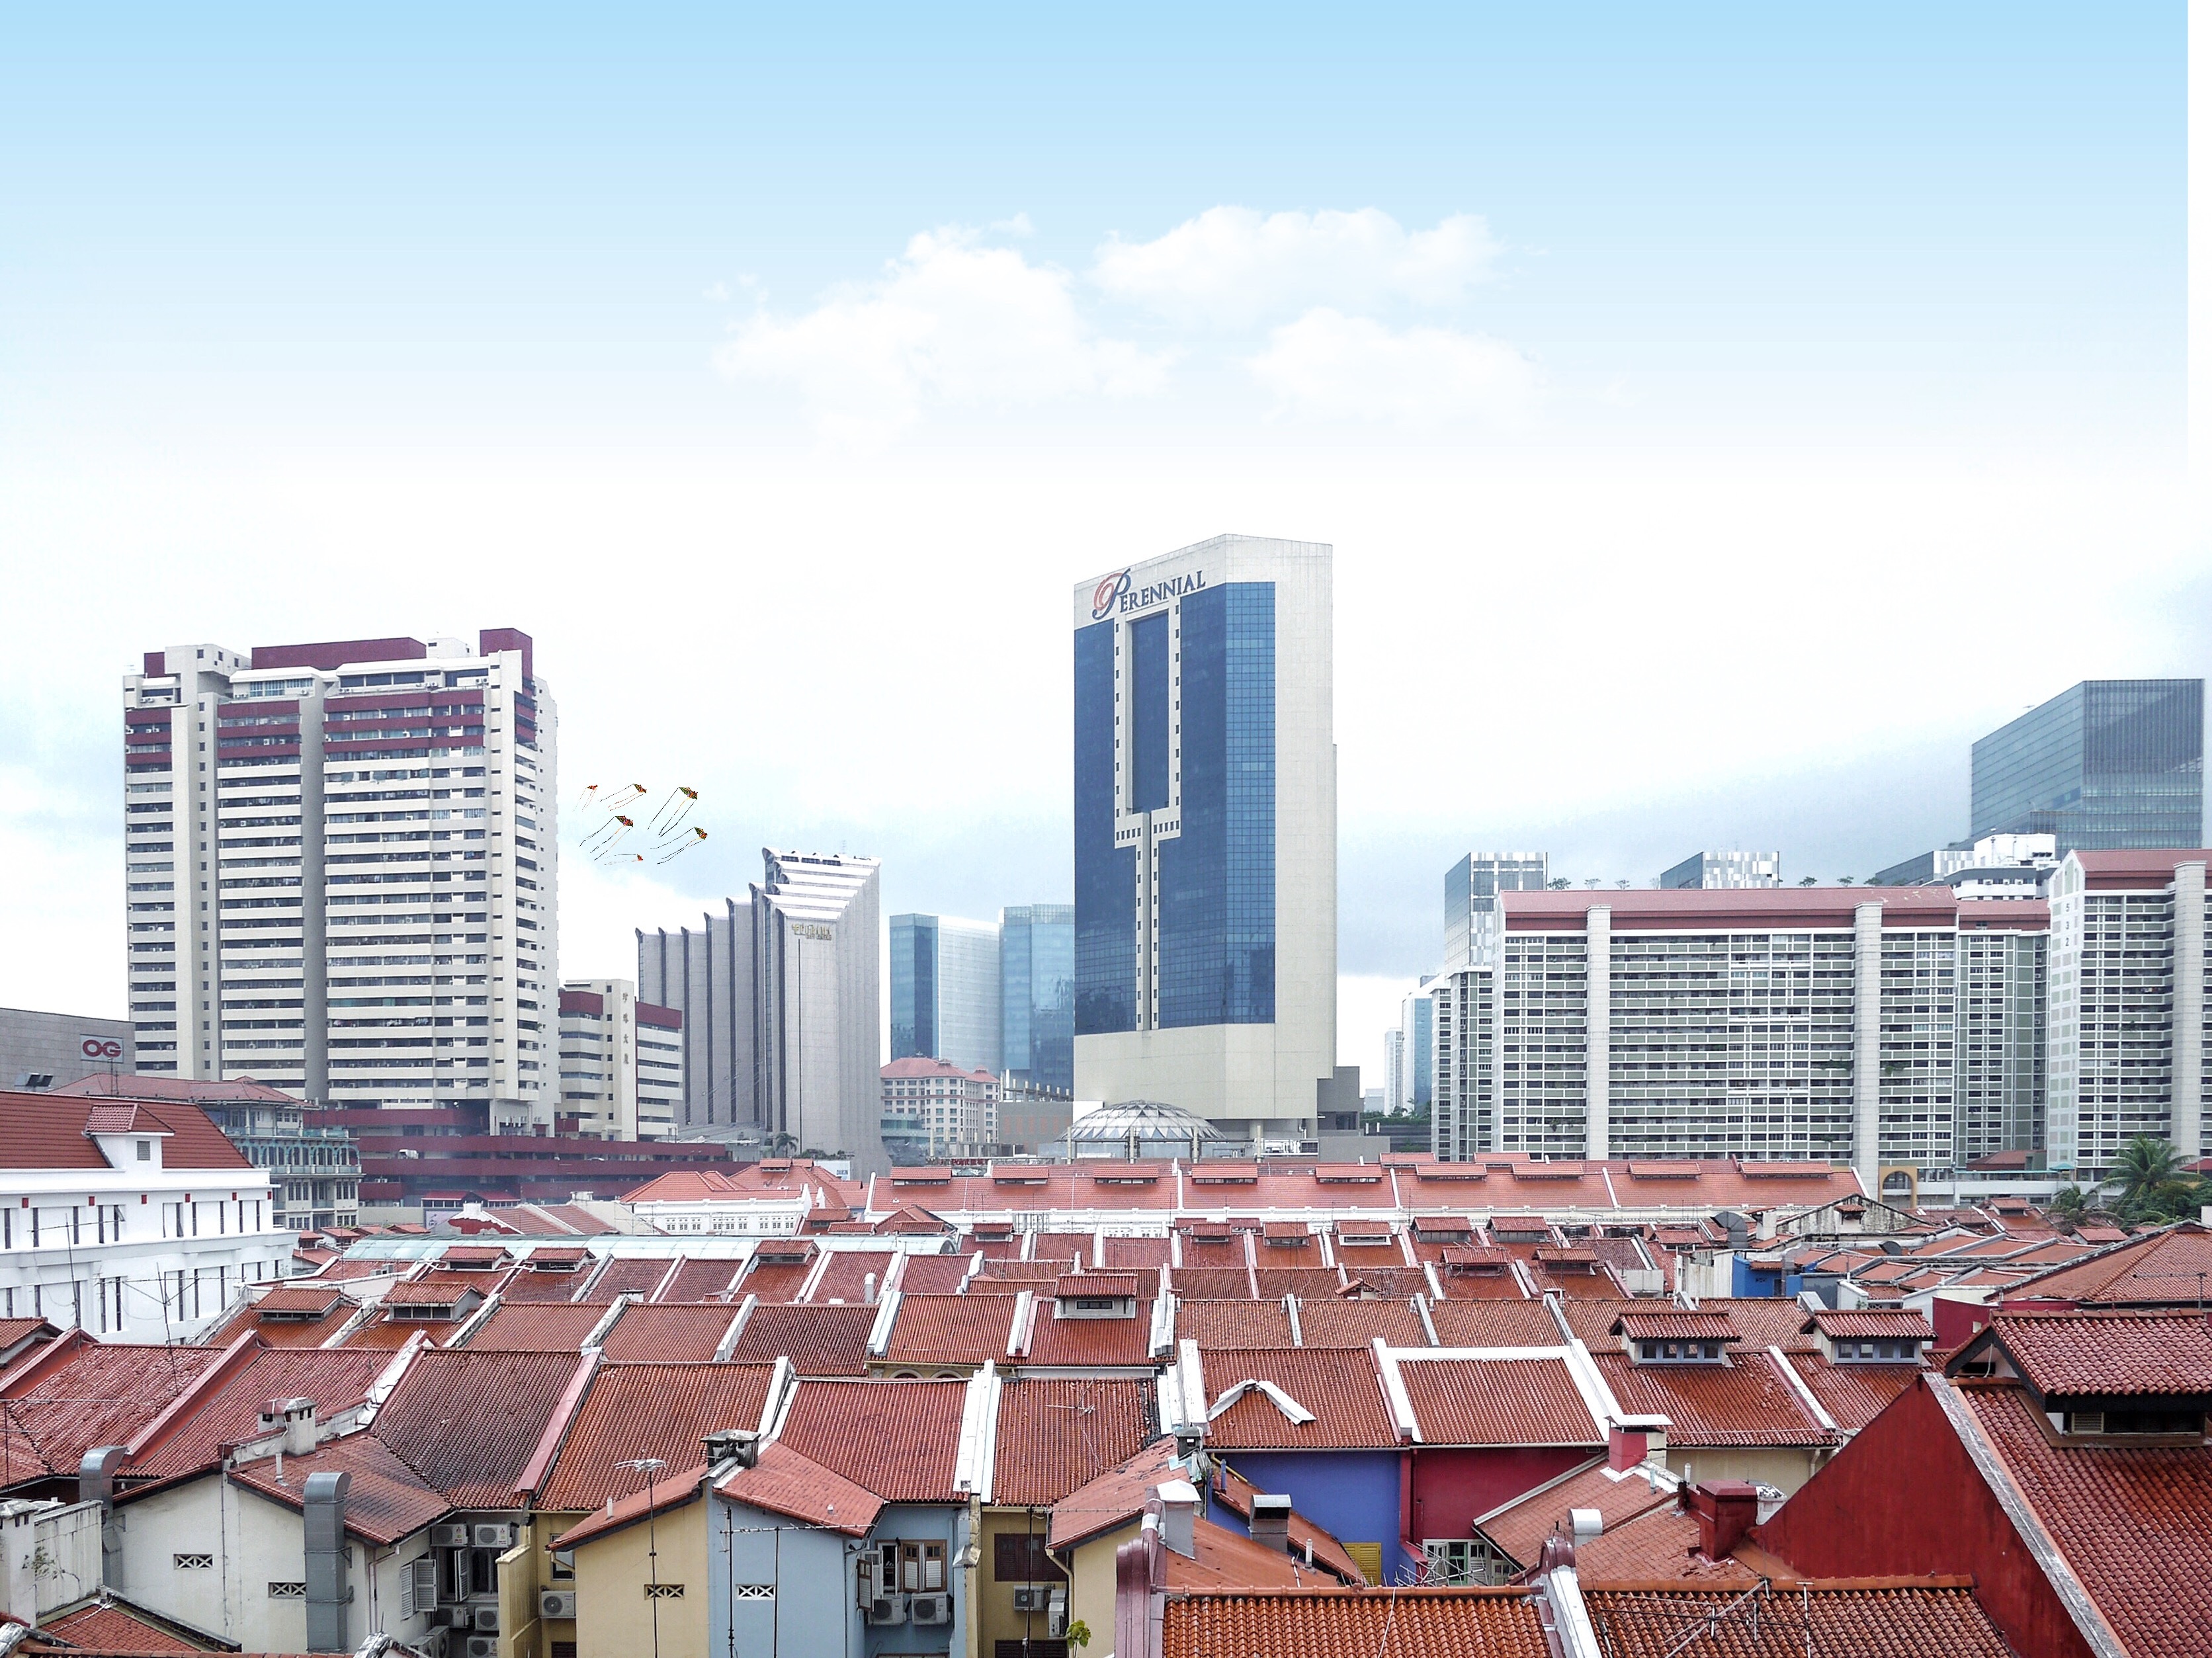
architecture, skyline, city, skyscraper, cityscape, downtown, suburb, facade, stadium, tower block, metropolis, neighbourhood, urban area, residential area, human settlement, metropolitan area